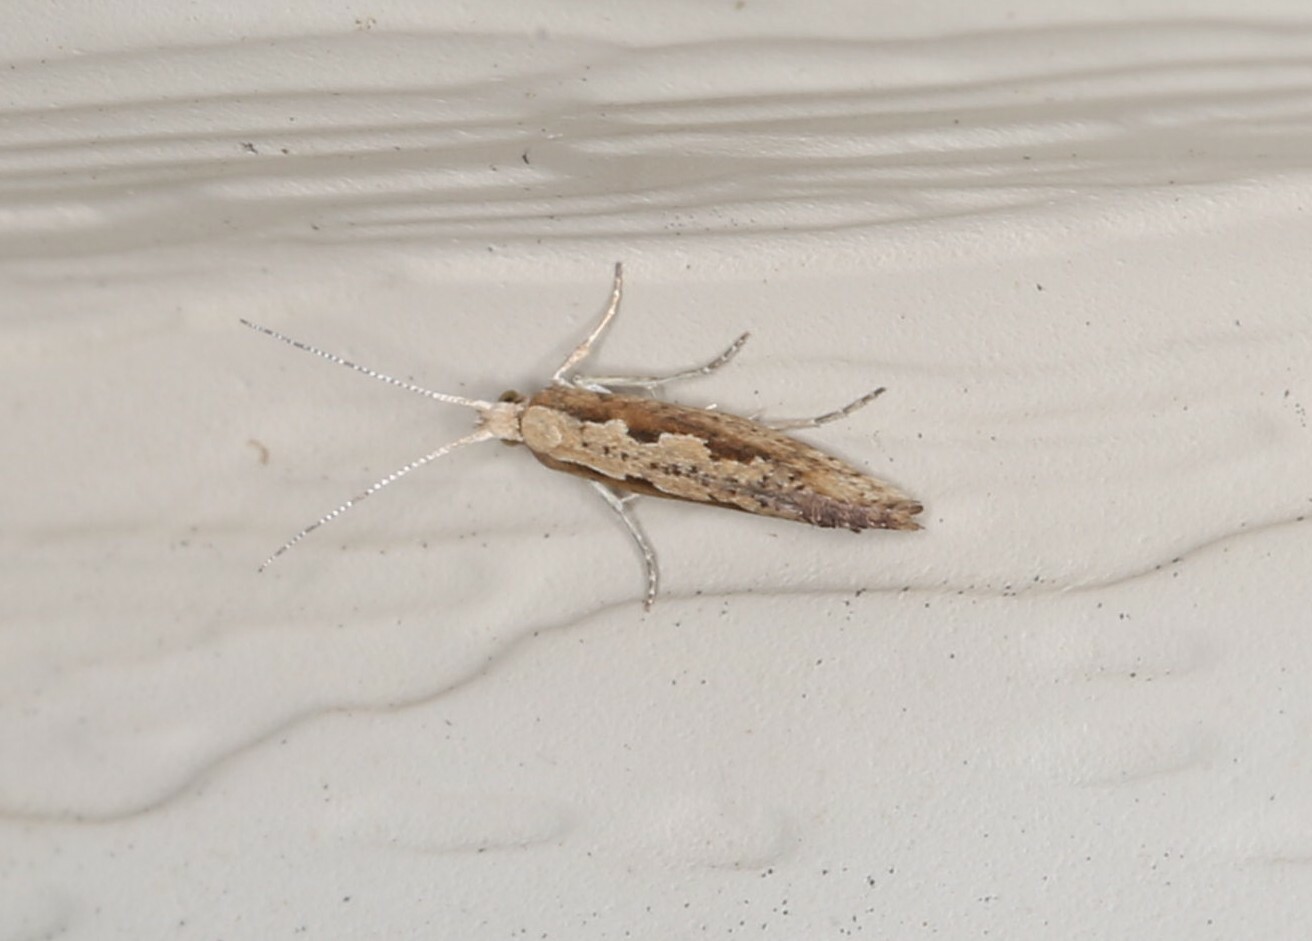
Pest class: diamondback_moth